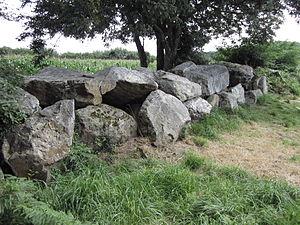
Autel des druides des fr:Les Moitiers-d'Allonne This building is indexed in the Base Mérimée, a database of architectural heritage maintained by the French Ministry of Culture,
L'autel des Druides, appelé aussi allée couverte des Rocques, est une allée couverte située aux Moitiers-d'Allonne, dans le département français de la Manche.